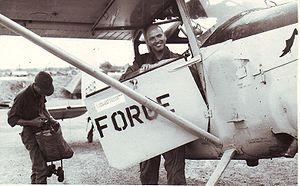
Le Cessna L-19/O-1 Bird Dog est un avion d'observation, de liaison et d'entraînement.